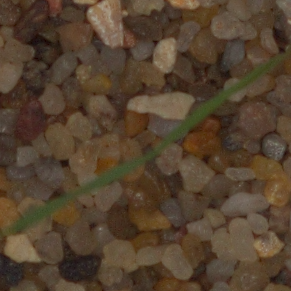
Label: black_grass